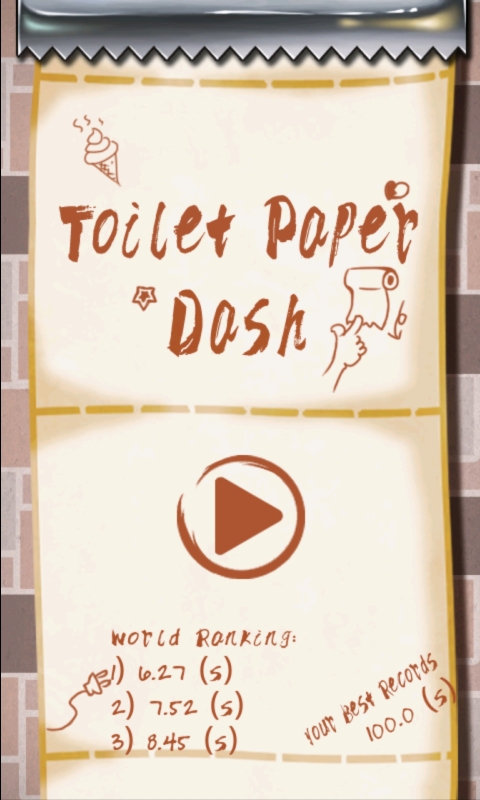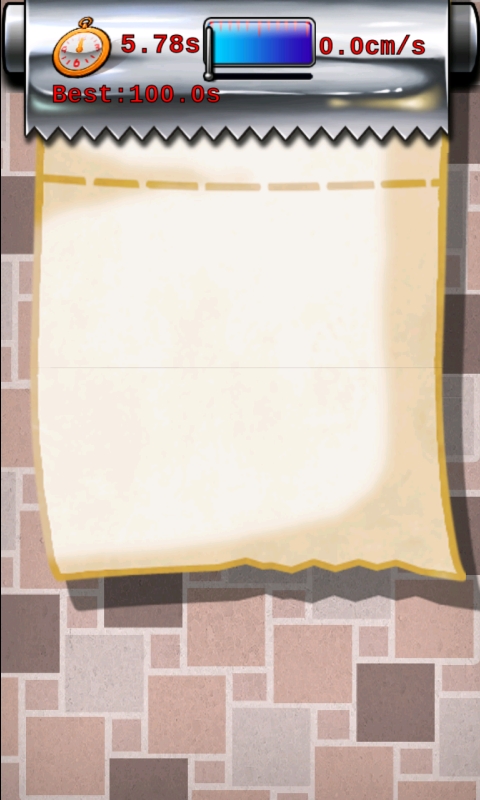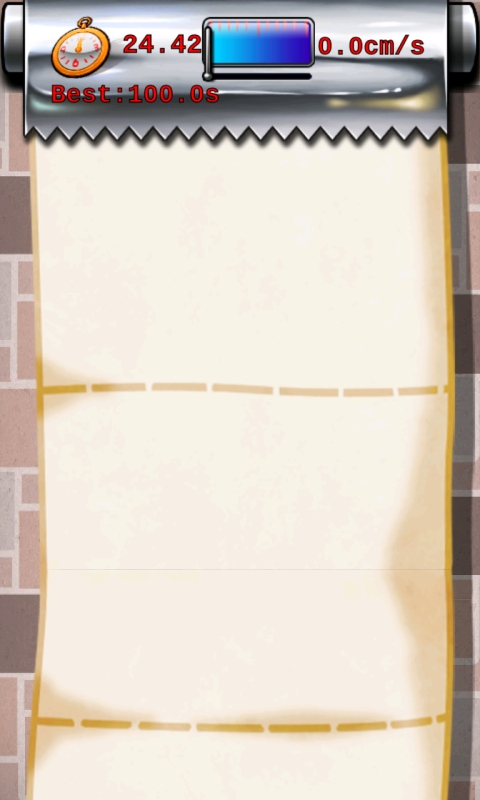
Toilet Paper Dash
Category: Appstore for Android
Toilet Paper Dash is super fun and simple toilet paper gameDrag the whole roll of toilet paper. Finish the job as quick as you can. It's very simple. However, How to drag quicker? It’s not simple. Unravel the toilet paper roll as fast as possible! Go for the best time, how fast can you do it? When you unroll all the toilet paper, the game is finished. Your score will be recorded. There is a World Ranking table. If your score is top three of whole world, it will be seen at Logo scene.Let’s Drag and Dash now!!!How to play:1. Click Start Button2. Slide your finger to unroll the paper.3. Make Toilet Paper dash as quick as you can4. When you unroll all the toilet paper, the game is finished.5. Your score will be saved on Cloud. 6. You can see others’ scores from all over the world! Beat them! Faster! Faster! Faster!
Features: Toilet Paper Dash is super fun and simple toilet paper game | Drag the whole roll of toilet paper. Finish the job as quick as you can. It's very simple. However, How to drag quicker? It’s not simple. Unravel the toilet paper roll as fast as possible! Go for the best time, how fast can you do it? When you unroll all the toilet paper, the game is finished. Your score will be recorded. There is a World Ranking table. If your score is top three of whole world, it will be seen at Logo scene. | Let’s Drag and Dash now!!! | How to play: | 1. Click Start Button | 2. Slide your finger to unroll the paper. | 3. Make Toilet Paper dash as quick as you can | 4. When you unroll all the toilet paper, the game is finished. | 5. Your score will be saved on Cloud. | 6. You can see others’ scores from all over the world! Beat them! Faster! Faster! Faster!